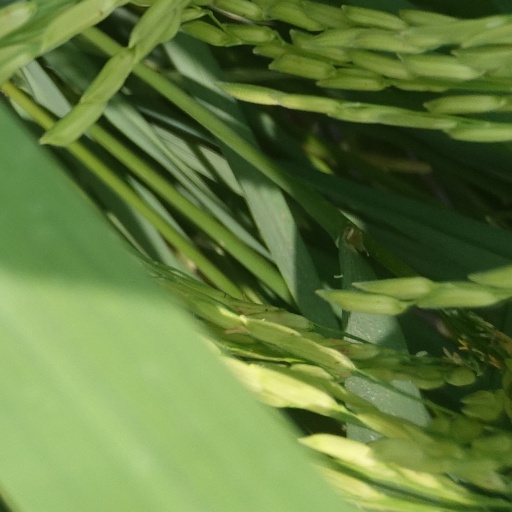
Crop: rice